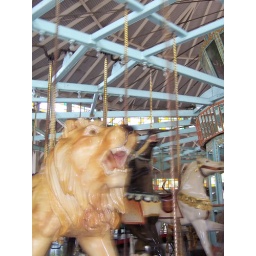
City Park's flying horses, a wooden carousel dating back to 1906, created by carousel carvers Looff and Carmel.